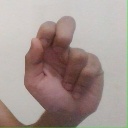
अक्षर: ढ